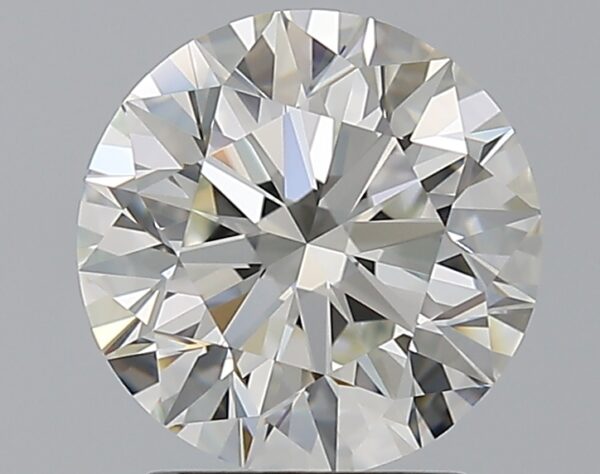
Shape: round
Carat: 2.4
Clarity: VVS1
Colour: I
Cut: EX
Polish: EX
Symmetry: EX
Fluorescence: F
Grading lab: GIA
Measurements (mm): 8.48 x 8.53 x 5.33